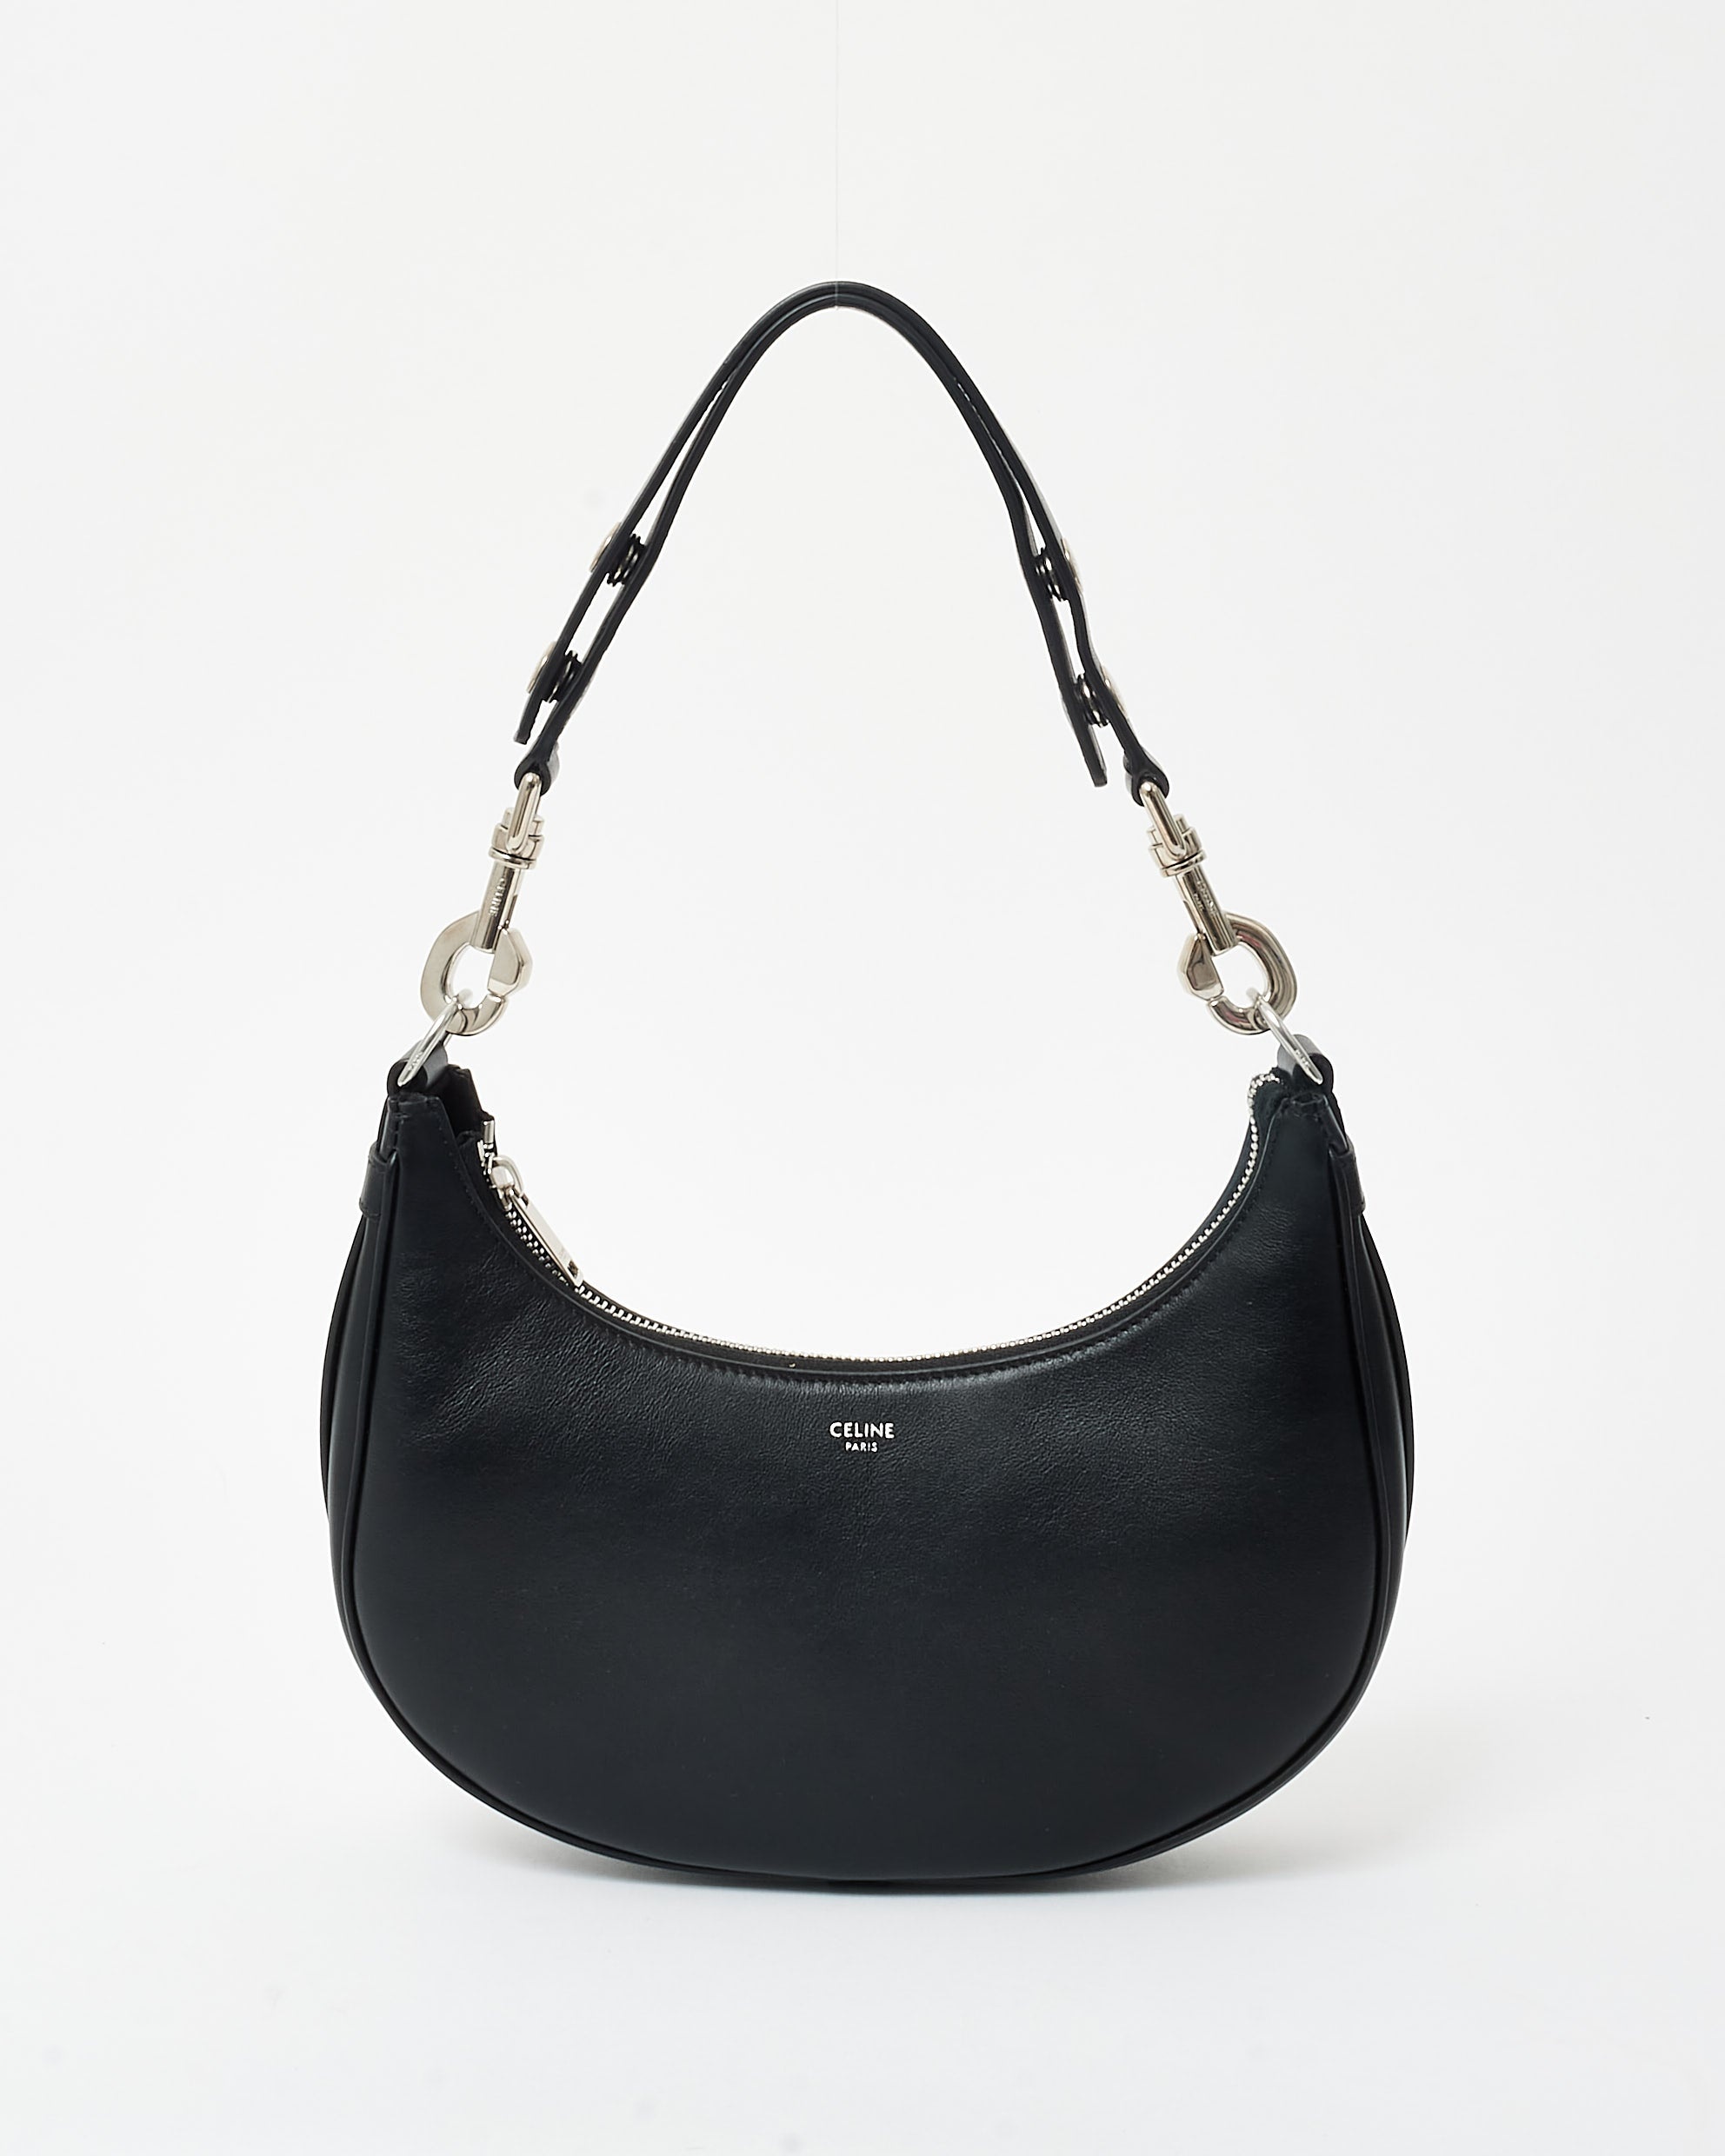
Celine Black Leather Ava Shoulder Bag
Explore Celine's exquisite collection of Handbags, featuring this certified Black Leather Ava Shoulder Bag. Embodying timeless elegance and modern sustainability, each piece, including favorites like this, is ated by Retyche. Discover sustainable luxury — shop our current treasures or find inspiration for your next coveted find.
Brand: Drape Dreamers
Category: Apparel & Accessories > Handbags, Wallets & Cases > Handbags > Half-Moon Bags